T. N. Krishnan

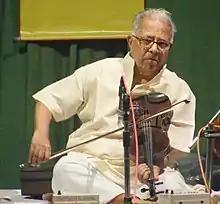
Krishnan performing at the Film and Television Institute of India, Pune, on 19 January 2010

Trippunithura Narayana Krishnan (6 October 19282 November 2020) was an Indian Carnatic music violinist. Along with Lalgudi Jayaraman and M. S. Gopalakrishnan he was considered part of the violin-trinity of Carnatic music. He was awarded the Madras Music Academy's Sangeetha Kalanidhi in 1980. He was also the recipient of the Padma Bhushan, India's third highest civilian honour, in 1992, and earlier, the Padma Shri, India's fourth highest civilian honour, in 1973.